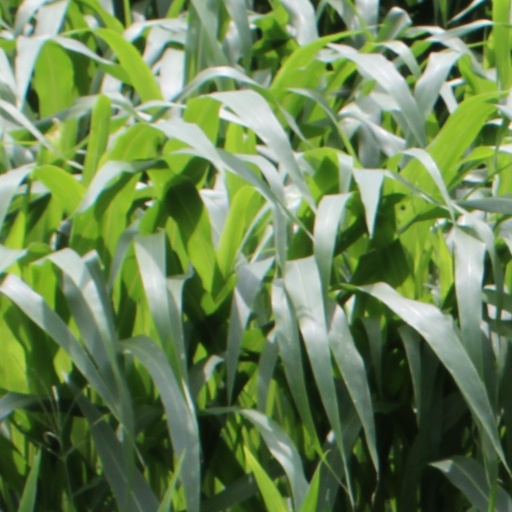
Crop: sorghum